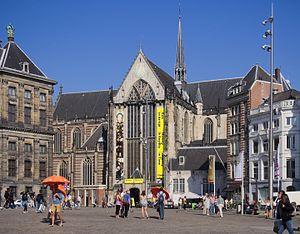
L’Église réformée néerlandaise, en néerlandais « Nederlandse Hervormde Kerk », ou avant 1816 « Nederduitse Gereformeerde Kerk », était une église protestante réformée qui a existé aux Pays-Bas de 1571 jusqu'à 2004, année où elle a fusionné avec deux autres églises néerlandaises pour former l'« Église protestante aux Pays-Bas ». L’Église réformée néerlandaise s'est en outre implantée mondialement en fonction de l’emprise de l’empire colonial ou de l’émigration néerlandaise, en particulier aux États-Unis, en Afrique du Sud, en Indonésie, au Sri Lanka, au Brésil, au Suriname et dans les Antilles. Dans ces pays, elle est le plus souvent devenue indépendante de l’église mère tout en en conservant le nom. L’allégeance à l’Église réformée hollandaise locale, qui était une caractéristique commune à toutes les communautés néerlandaises émigrées du monde entier, devint un élément fédérateur essentiel de la communauté afrikaner en Afrique du Sud après la conquête britannique.